Thavarige Baa Thangi

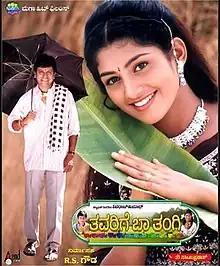
Official poster

Thavarige Baa Thangi is a 2002 Indian Kannada-language drama film directed by Om Sai Prakash and written by Ajay Kumar. The film cast includes Shiva Rajkumar, Anu Prabhakar, Radhika, Adarsh, Hema Choudhary and Komal Kumar among others. The film was produced by R. S. Gowda while the original score and soundtrack were composed by Hamsalekha.